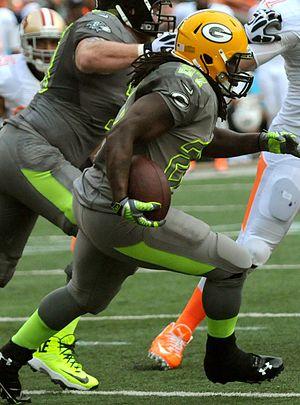
Eddie Darwin Lacy, Jr. est un Américain né le 2 juin 1990 à Gretna. C'est un joueur professionnel de football américain qui évolue au poste de running back.